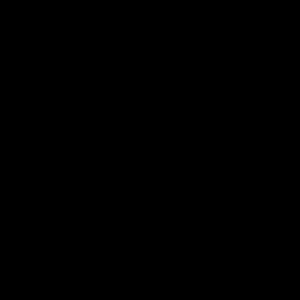
Engelbrektsbuen
Engelbrektsbuen fra 1934
Engelbrektsbuen er den svenske konservative ungdomsorganisation Moderata Ungdomsförbundets symbol. Symbolet er opkaldt efter Engelbrekt Engelbrektsson og består af en armbrøst omgivet af tre kroner og en ring eller kæde. Armbrøsten anvendtes af og til som symbol for det svenske konservative parti Högerns politik, dog inden Ungsvenskarna dannedes. Symbolet repræsenterede værnet af fædrelandets selvstændighet.